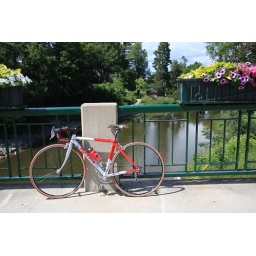
my bike on bridge in Owen Sound, ONt.